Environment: real
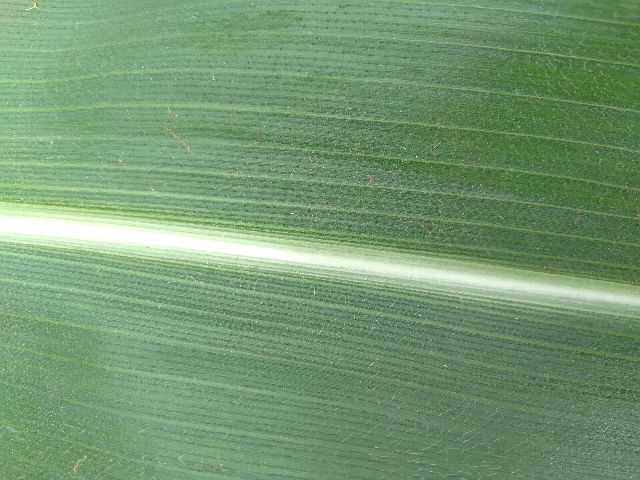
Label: healthy